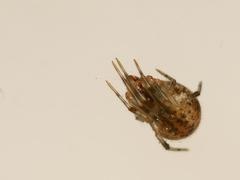
Species: Parasteatoda_tepidariorum